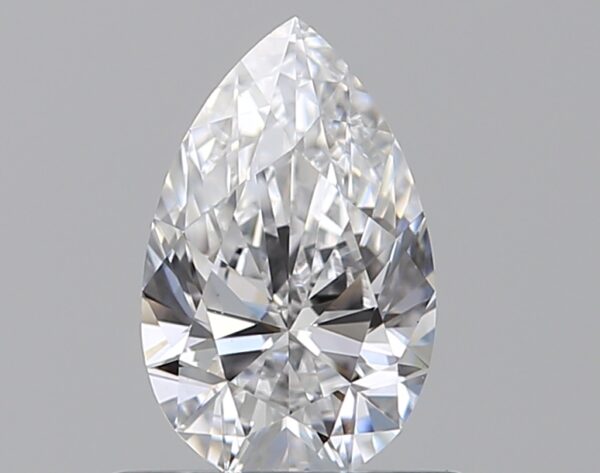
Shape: pear
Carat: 0.5
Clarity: VS1
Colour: D
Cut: EX
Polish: EX
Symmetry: VG
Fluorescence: N
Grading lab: GIA
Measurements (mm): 7.05 x 4.4 x 2.74